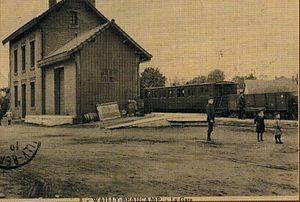
La ligne d'Aire-sur-la-Lys à Berck-Plage est une voie ferrée d'intérêt local à écartement métrique qui relia, de la fin du XIXᵉ siècle aux années 1950, la Plaine de la Lys au sud de la Côte d'Opale en traversant le Boulonnais dans le département du Pas-de-Calais.
Wailly-Beaucamp est une commune française située dans le département du Pas-de-Calais en région Hauts-de-France.
La gare de Wailly, également appelée gare de Wailly-Beaucamp, est une ancienne gare ferroviaire française de la ligne d'Aire-sur-la-Lys à Berck-Plage, située sur le territoire de la commune de Wailly-Beaucamp, dans le département du Pas-de-Calais, en région Hauts-de-France. Il ne faut pas confondre cette gare avec la halte détruite de Wailly, qui se trouve sur la ligne de Doullens à Arras, dans le même département.